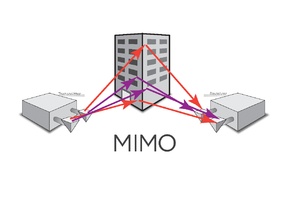
MIMO
MIMO udnytter flervejsudbredelse til at multiplicere forbindelseskapaciteten.
Indenfor radiokommunikation er multiple-input and multiple-output eller MIMO en metode til at multiplicere en punkt-til-punkt radioforbindelses kapacitet ved at anvende flere senderantenner og modtagerantenner ved at anvende flervejsudbredelse.